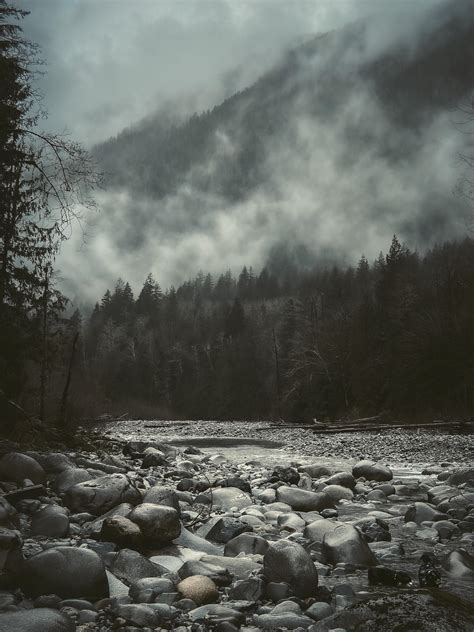
Weather: foggy or hazy